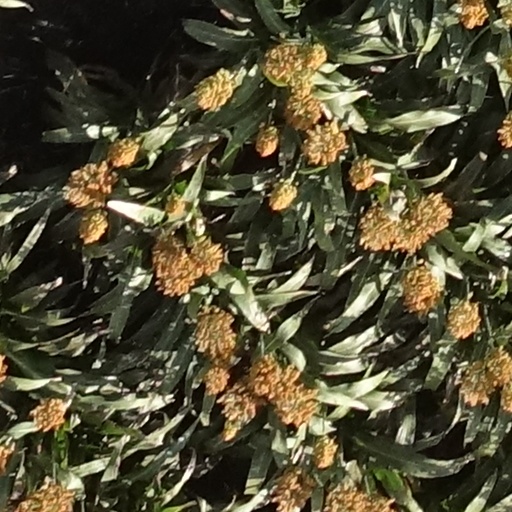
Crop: sorghum